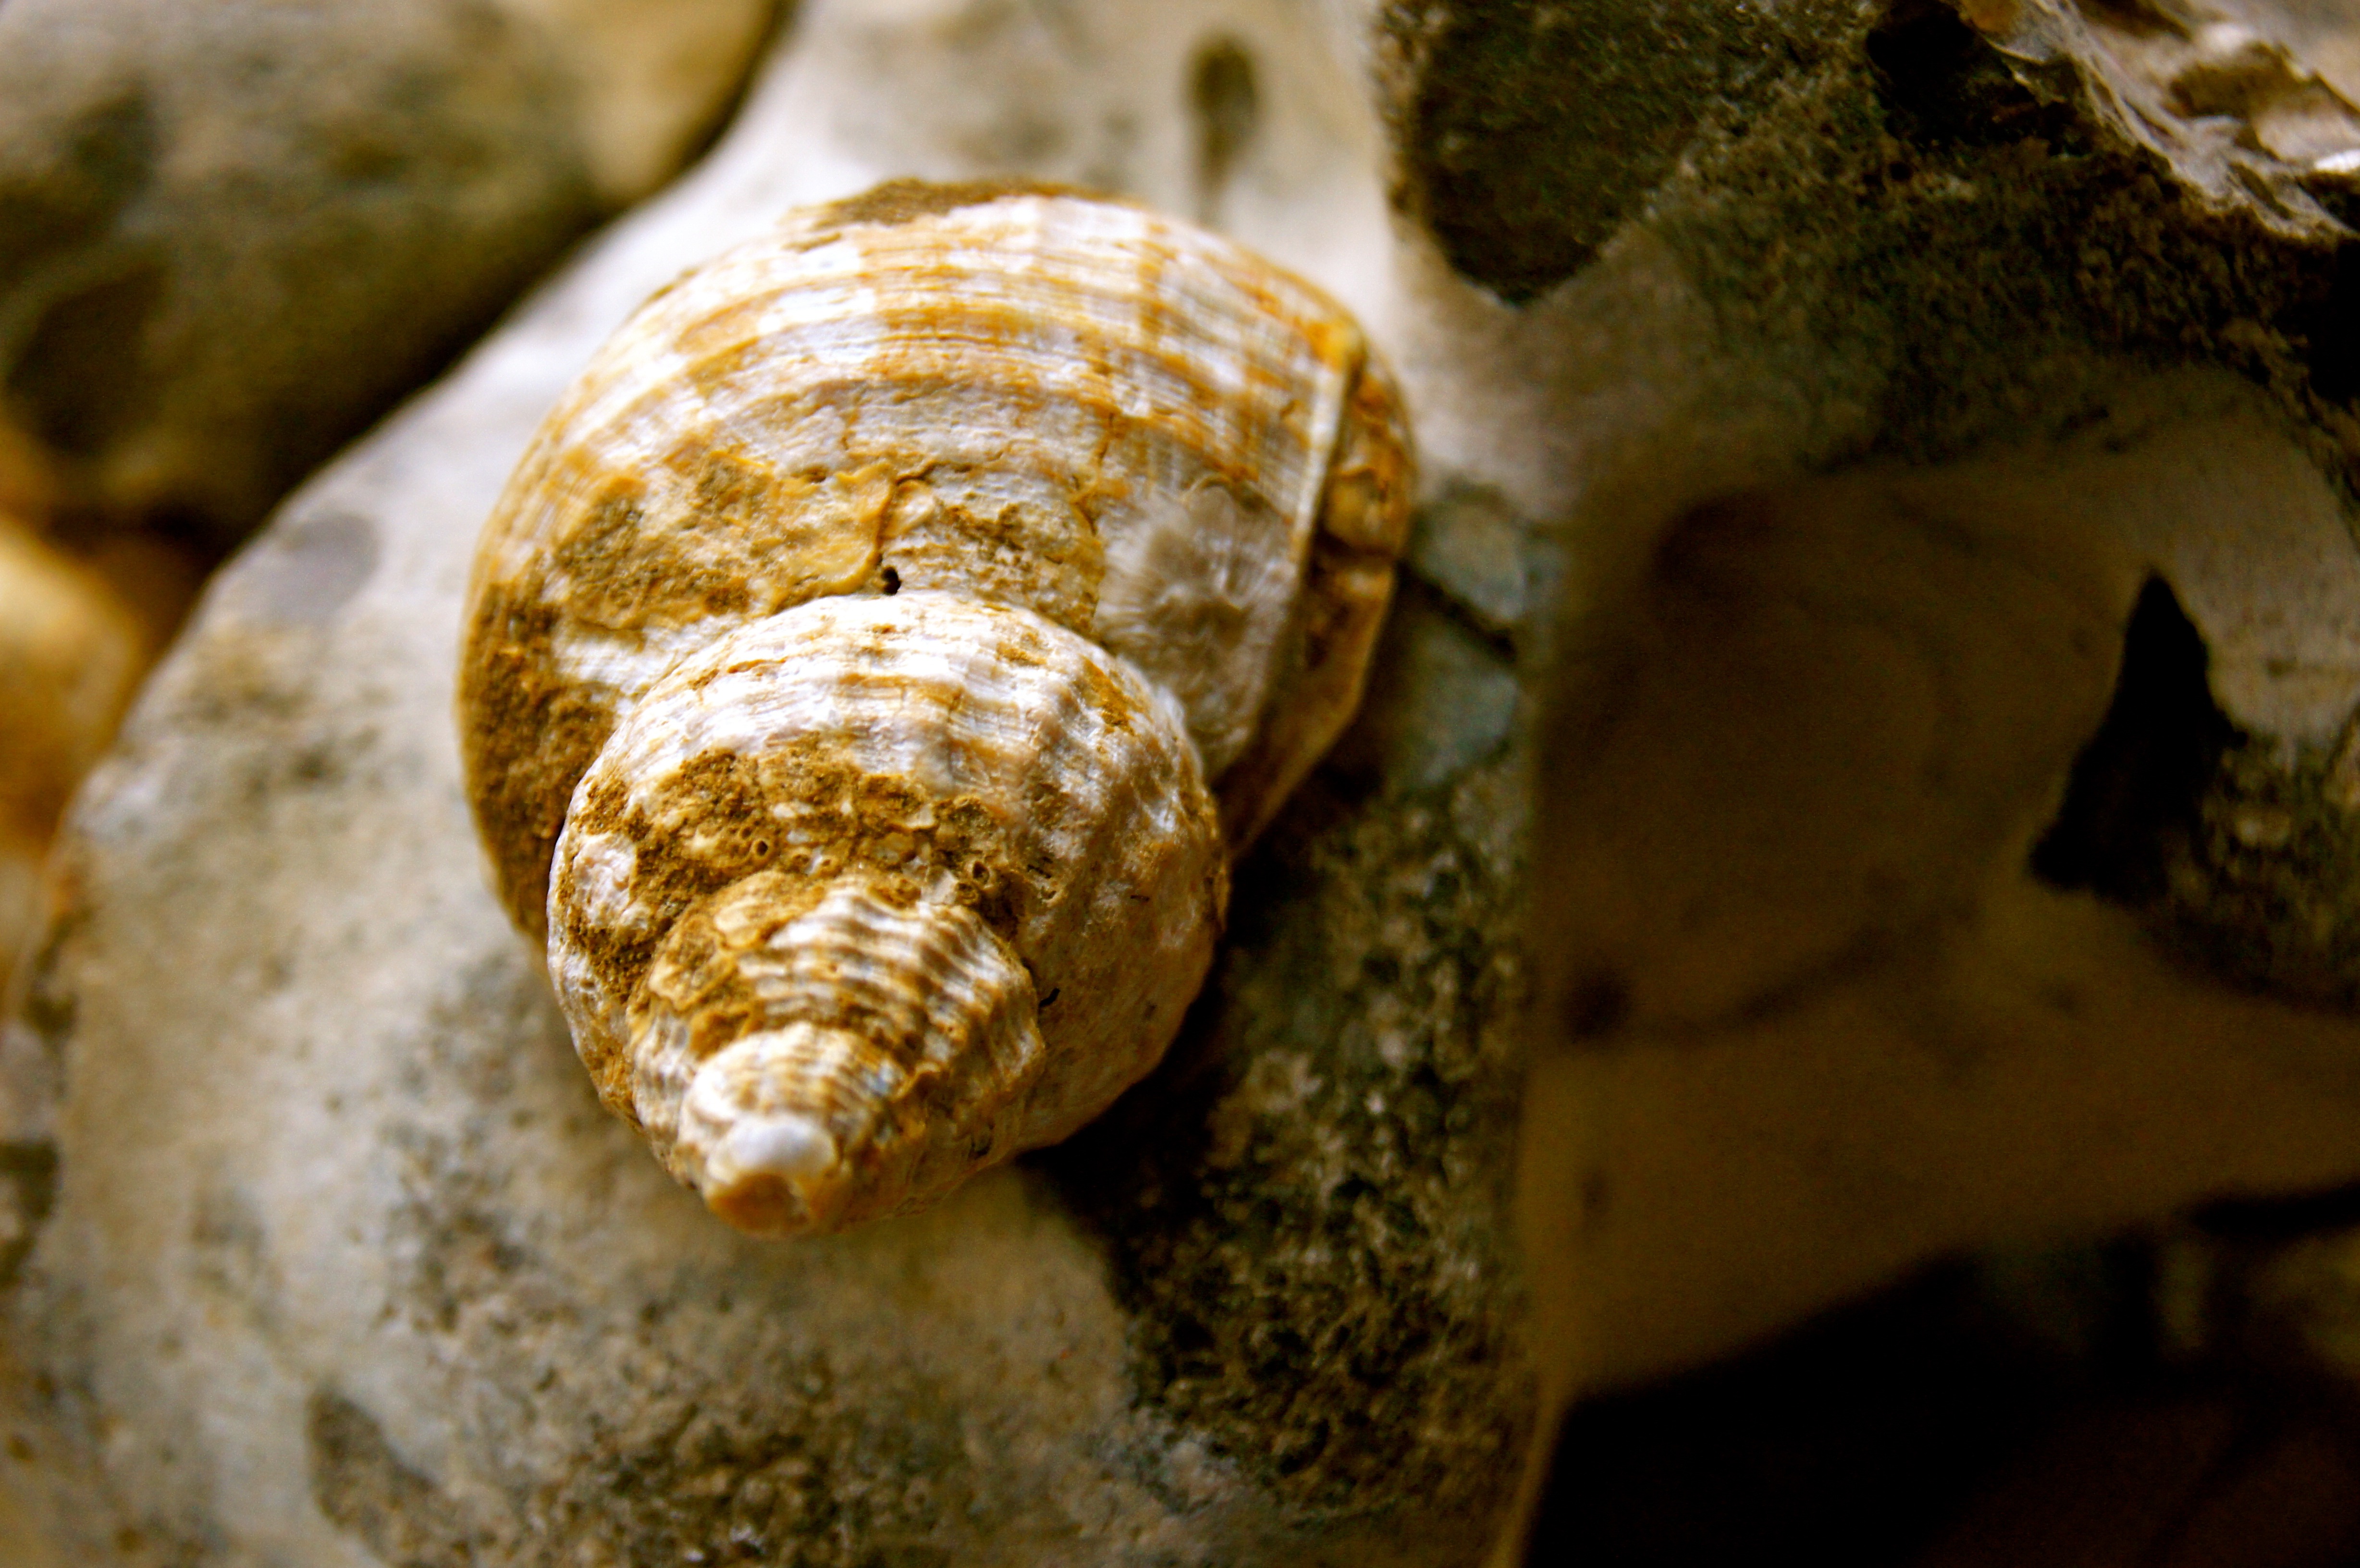
beach, sea, water, nature, texture, river, stone, wildlife, pattern, holiday, memory, fauna, material, shell, invertebrate, close up, snail, macro photography, fund, sea snail